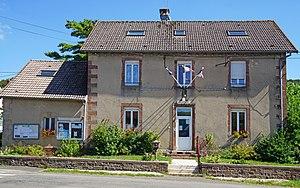
Mairie de Villers-sur-Saulnot.
Villers-sur-Saulnot est une commune française située dans le département de la Haute-Saône en région Bourgogne-Franche-Comté.